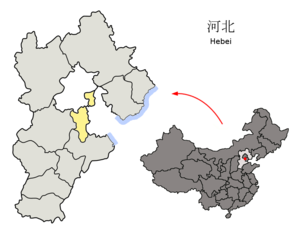
Langfang est une ville du centre de la province du Hebei en Chine. Elle compte 277 600 habitants. Dans les environs on cultive le grain, les légumes, les fruits, le coton et les plantes oléagineuses.